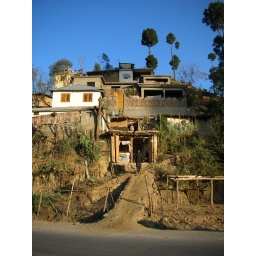
This is the coolest house in the world - check out the cow